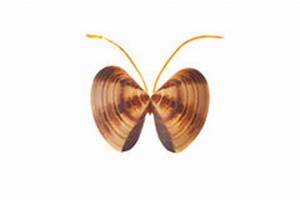
Label: farfalla